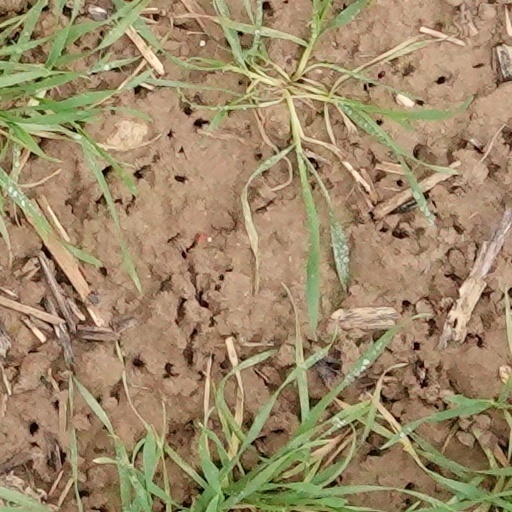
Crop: wheat